Evacuation of Polish National Treasures during World War II

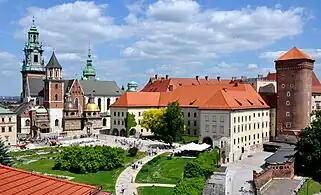
Wawel Castle at present. Home of Polish Crown Jewels and National Art Collection

Between 1939 and 1941 objects of fine and decorative art deemed to be of exceptional artistic or historical value, which became known collectively as Polish National Treasures, were evacuated out of Poland at the onset of World War II in September 1939 and transported via Romania, France, and Britain to Canada. The bulk of them came from the Wawel Castle in Kraków and included a rich collection of Jagiellonian tapestries, as well as Szczerbiec, the medieval coronation sword of Polish kings; these came to be known as Wawel Treasures, an appellation sometimes erroneously extended to all of the evacuated items. Most of the rest of the salvaged objects were manuscripts from the National Library in Warsaw, including the earliest documents in the Polish language and Frédéric Chopin's autograph sheet music. The treasures were complemented by works of art from the Royal Castle of Warsaw and a Gutenberg Bible from the library of the Catholic Higher Seminary of Pelplin. After the end of the war, the treasures remained in Canada for nearly two decades due to competing claims made by the new communist government of Poland and the London-based Polish government-in-exile. Negotiations spanned over fifteen years before they were eventually returned to Poland in 1961.